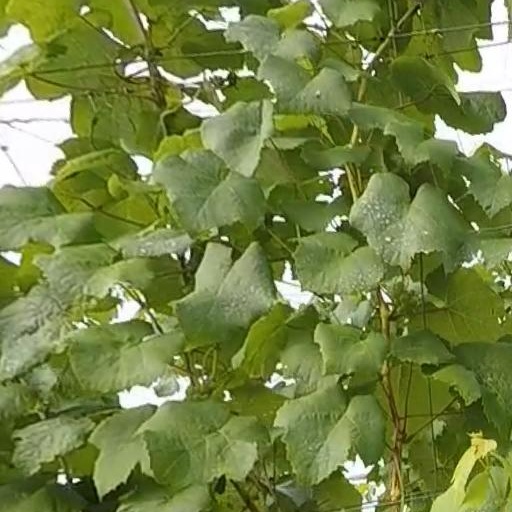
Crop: grape